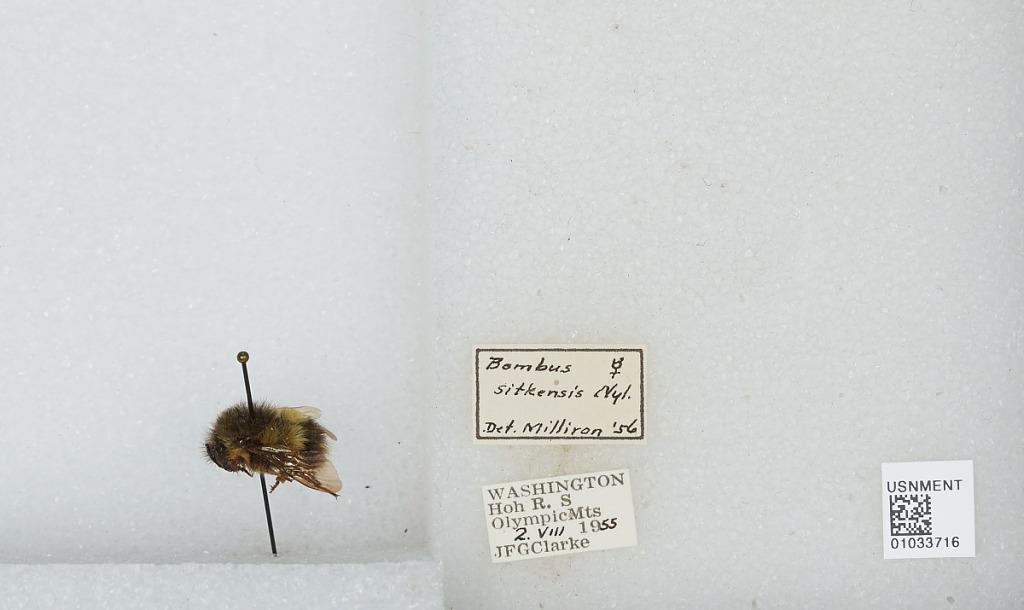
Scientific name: Bombus (Pyrobombus) sitkensis Nylander
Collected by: J. Clarke
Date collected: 1955-8-2
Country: United States
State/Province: Washington
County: Jefferson
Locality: Hoh River, South Olympic Mountains
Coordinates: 47.8564, -123.946
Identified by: Milliron